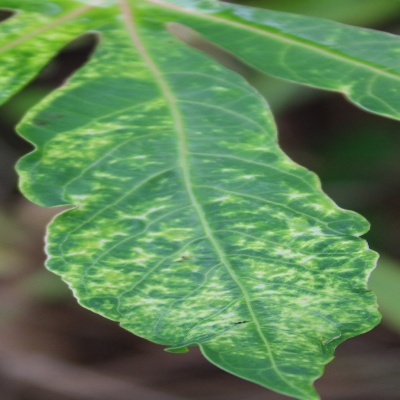
Crop: Cassava
Condition: mosaic